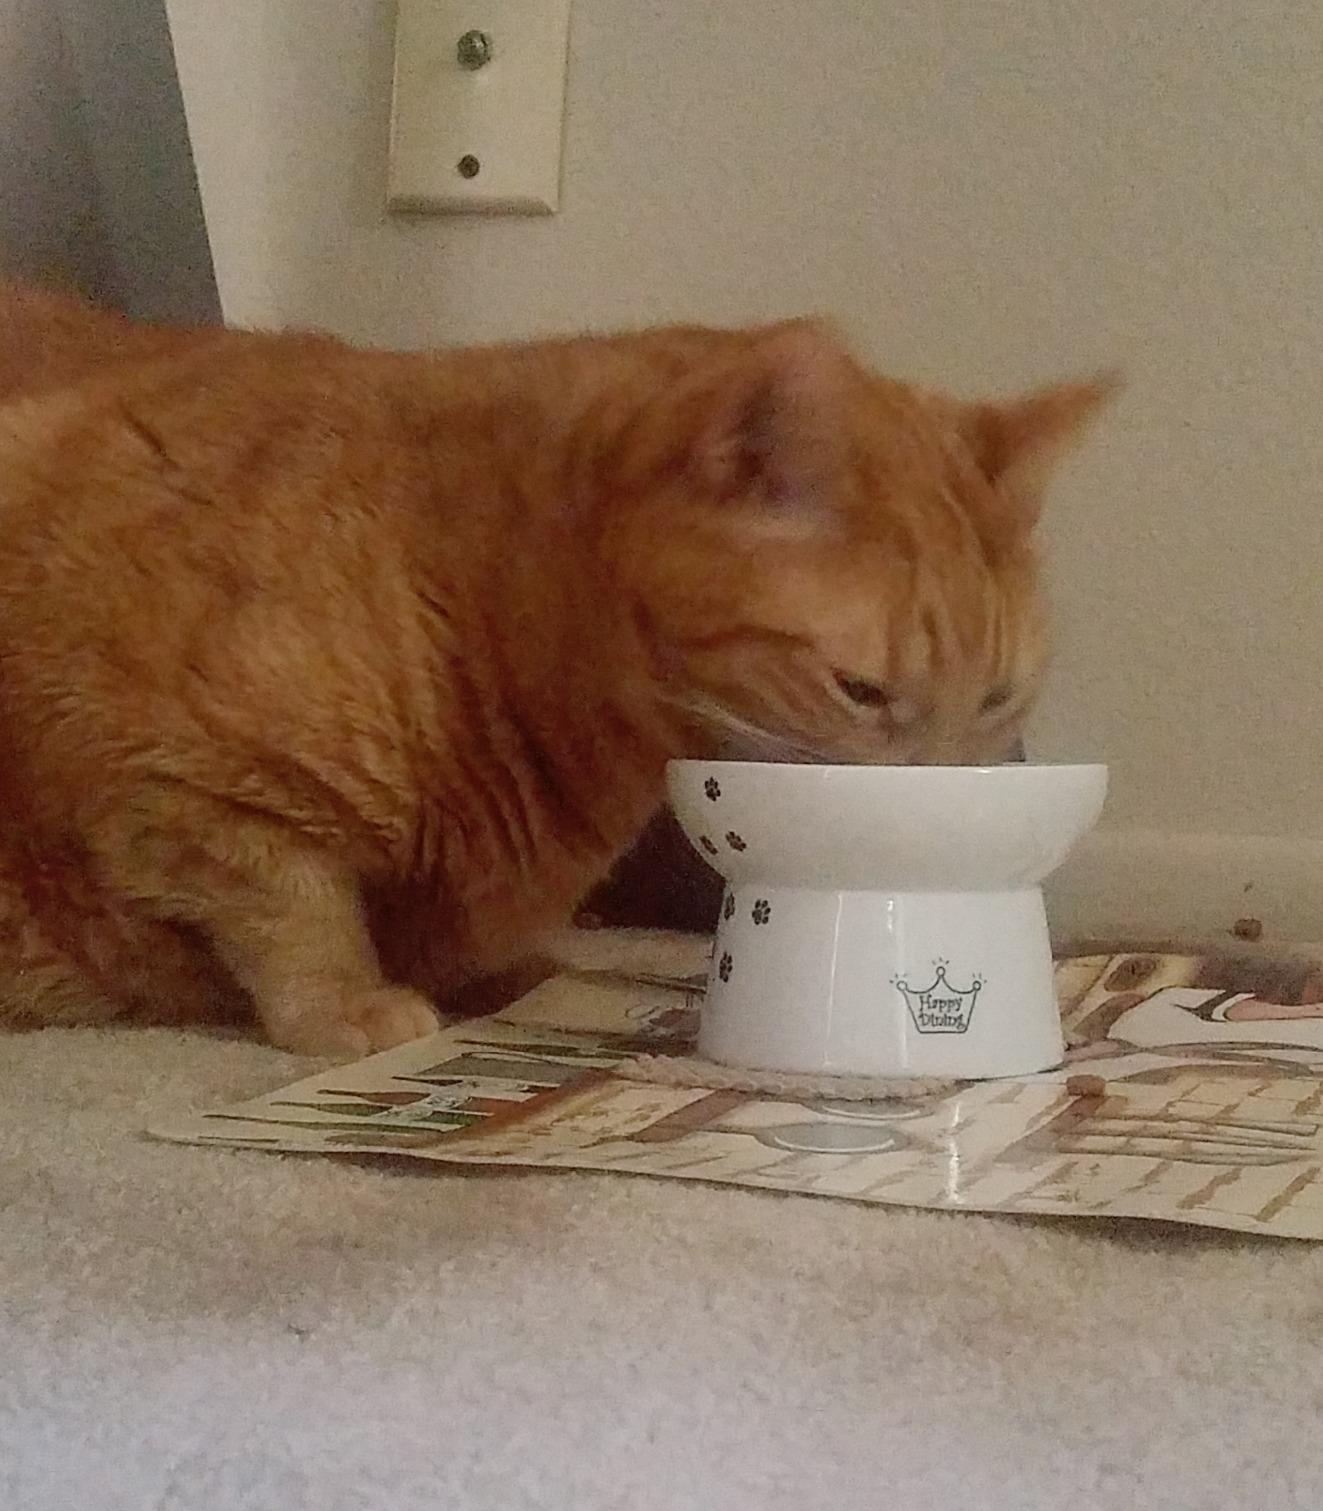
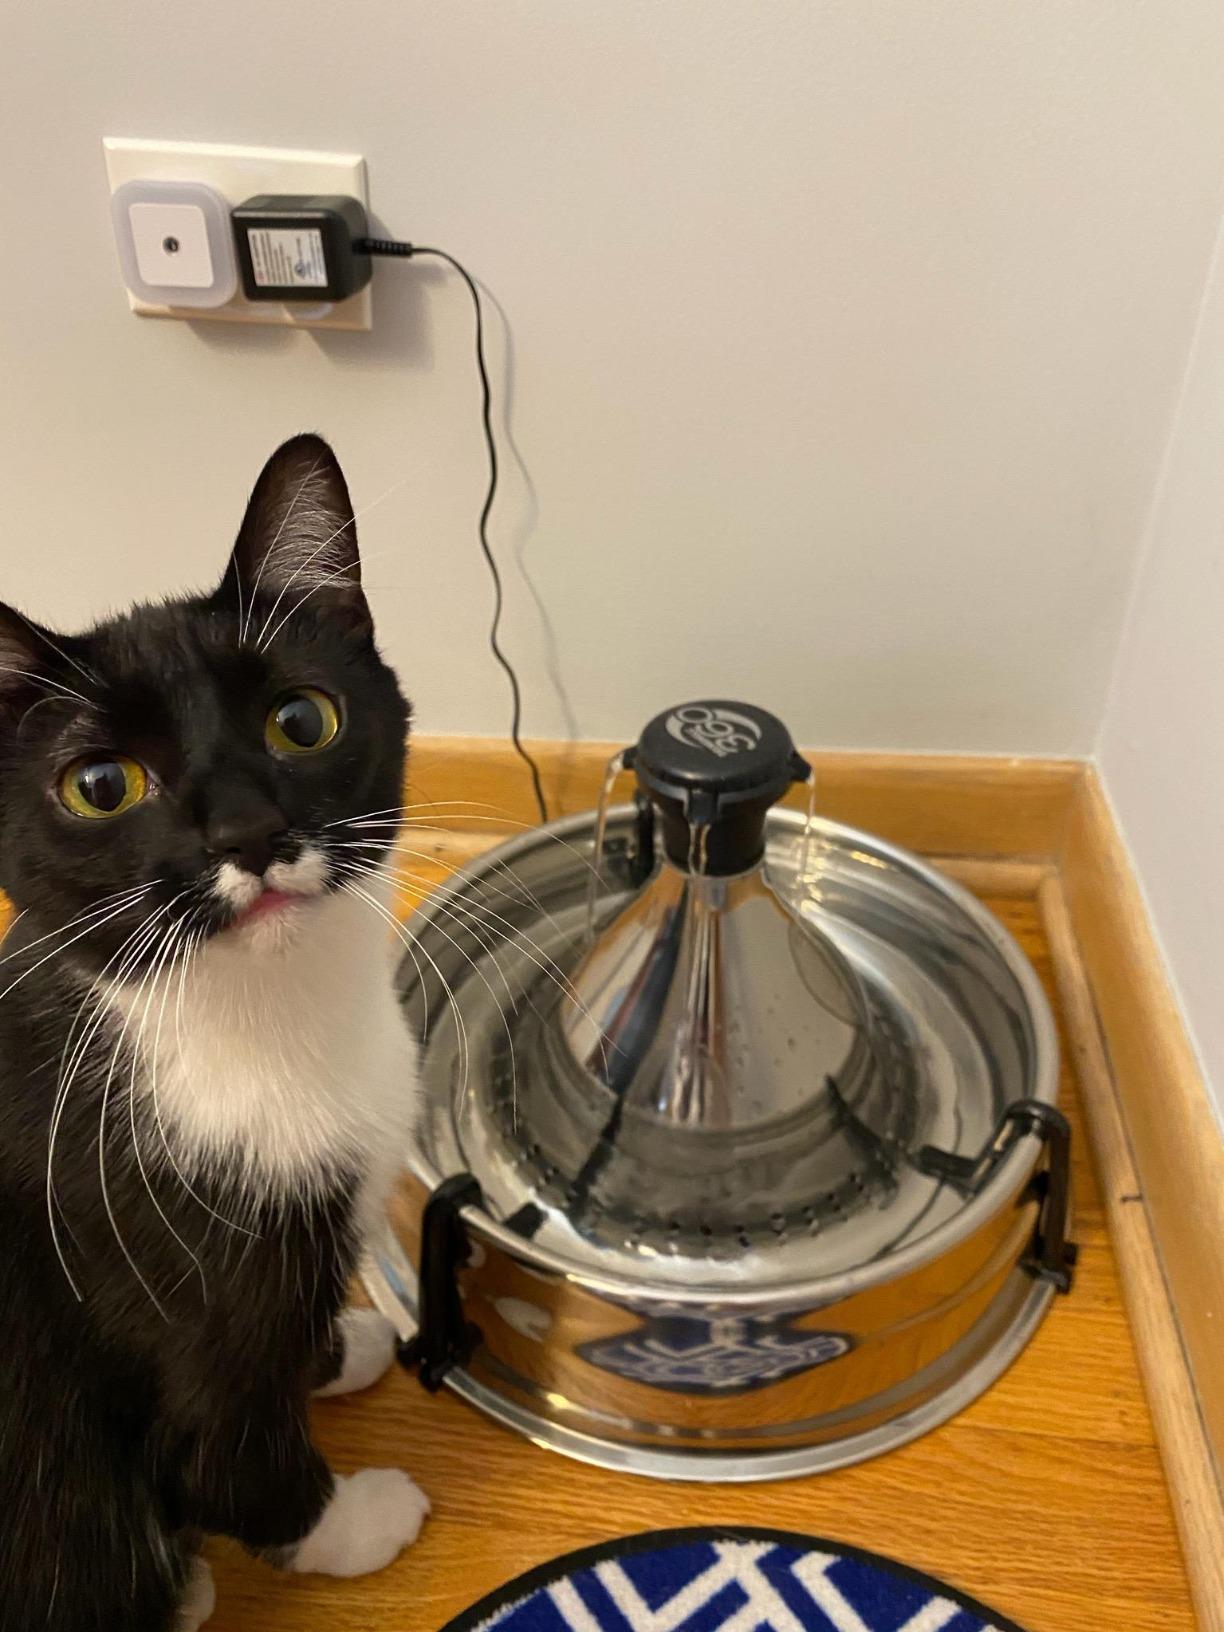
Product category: items_bowl
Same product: no